All Roads Lead to Austen

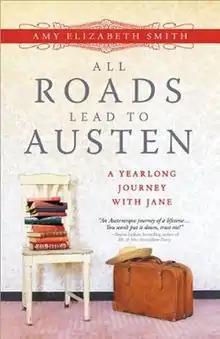
Front cover

All Roads Lead to Austen: A Yearlong Journey with Jane is a 2012 book by the American author Amy Elizabeth Smith in which she explores the reception to Jane Austen's literature in Latin America.